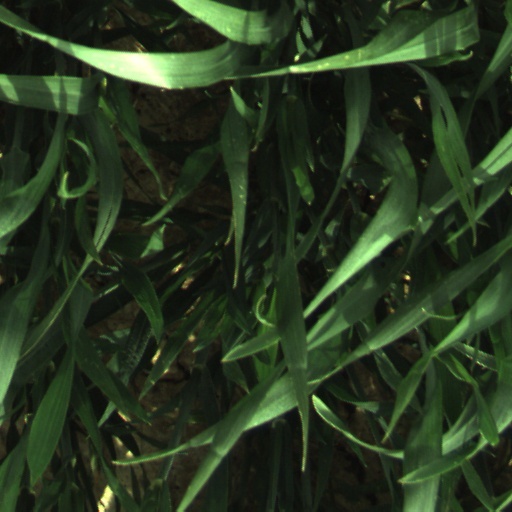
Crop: wheat